National Highway 35 (India)

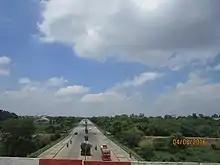
NH 35 (India)

National Highway 35 (NH 35) is a National Highway in India. This highway used to run entirely in the state of Uttar Pradesh but now extension to Khajuraho in Madhya Pradesh is being done.